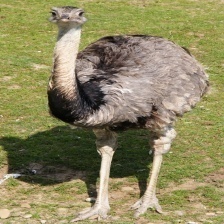
Species: EMU
Scientific name: DROMAIUS NOVAEHOLLANDIAE